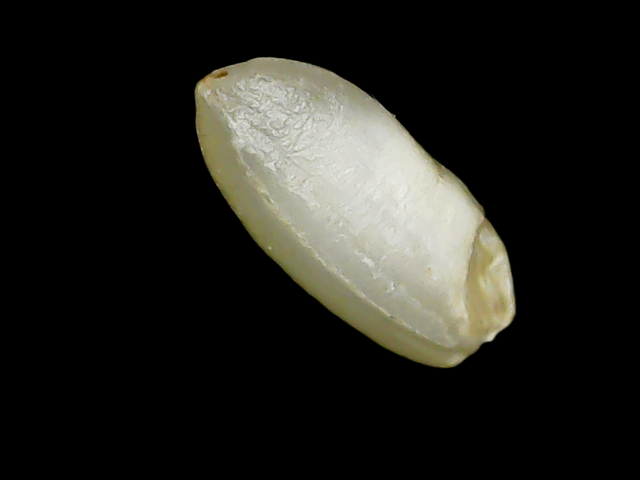
Rice variety: Binadhan10